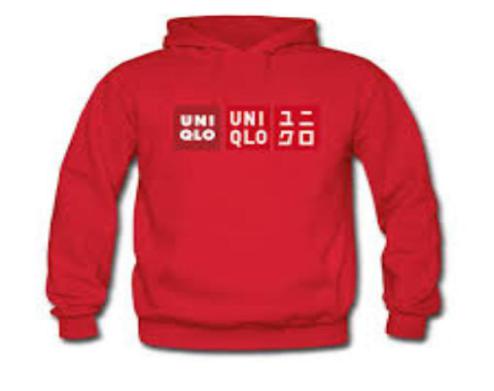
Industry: Clothes